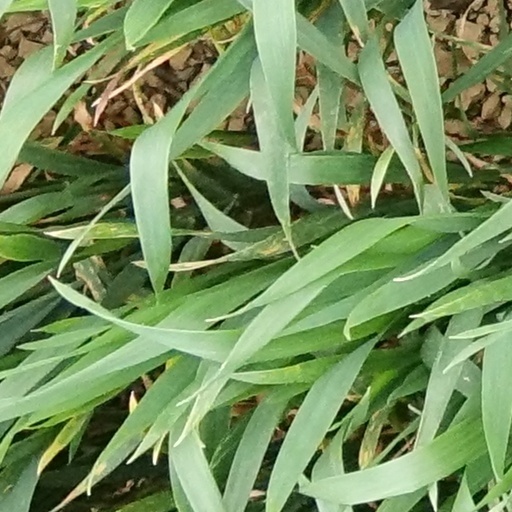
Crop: wheat